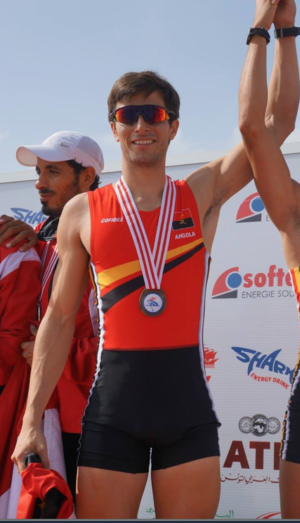
André Matias est un rameur angolais.